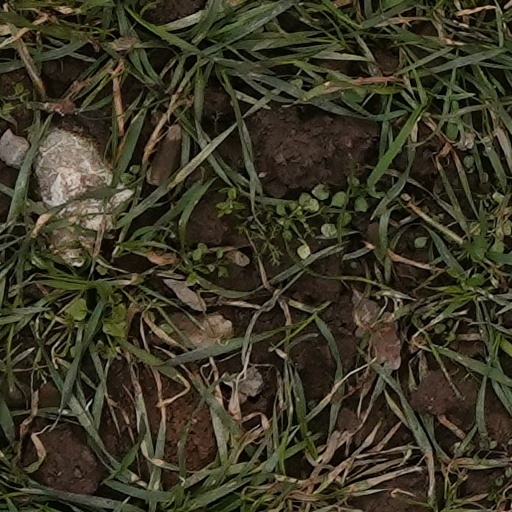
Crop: wheat